Choose the right

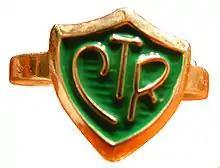
A CTR ring, showing the escutcheon design

A ring with the letters "CTR" on is often worn by members of the LDS Church as a reminder of the "Choose the Right" motto, and as a symbol of their religious affiliation.